Coin

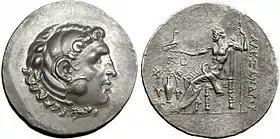
Alexander the Great Tetradrachm from the Temnos Mint, c. 188–170 BC

The Hellenistic period was characterized by the spread of Greek culture across a large part of the known world. Greek-speaking kingdoms were established in Egypt and Syria, and for a time also in Iran and as far east as what is now Afghanistan and northwestern India. Greek traders spread Greek coins across this vast area, and the new kingdoms soon began to produce their own coins. Because these kingdoms were much larger and wealthier than the Greek city states of the classical period, their coins tended to be more mass-produced, as well as larger, and more frequently in gold. They often lacked the aesthetic delicacy of coins of the earlier period.